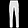
Label: Trouser